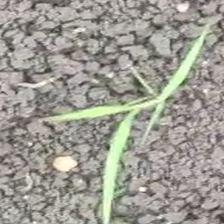
Weed species: Digitaria_SP_(Digitaria Sanguinalis )